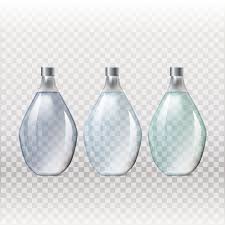
Label: glass